Grace Jones Morgan

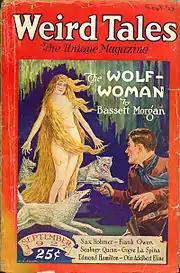
Morgan's novelette "The Wolf-Woman" was the cover story in the September 1927 "Weird Tales"

Morgan wrote for a number of pulp fiction magazines such as "Weird Tales", "Argosy", "Oriental Stories" and "Ghost Stories". Her stories were also included in a number of anthologies. She published at least three novels: "Salvage All" (1928), "Tents of Shem" (1930) and "The Golden Rupee" (1935), and self-published her father's autobiography "Recollections of Edwin Bassett Jones".